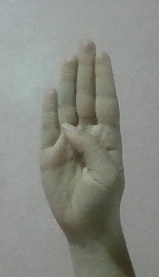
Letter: kaaf